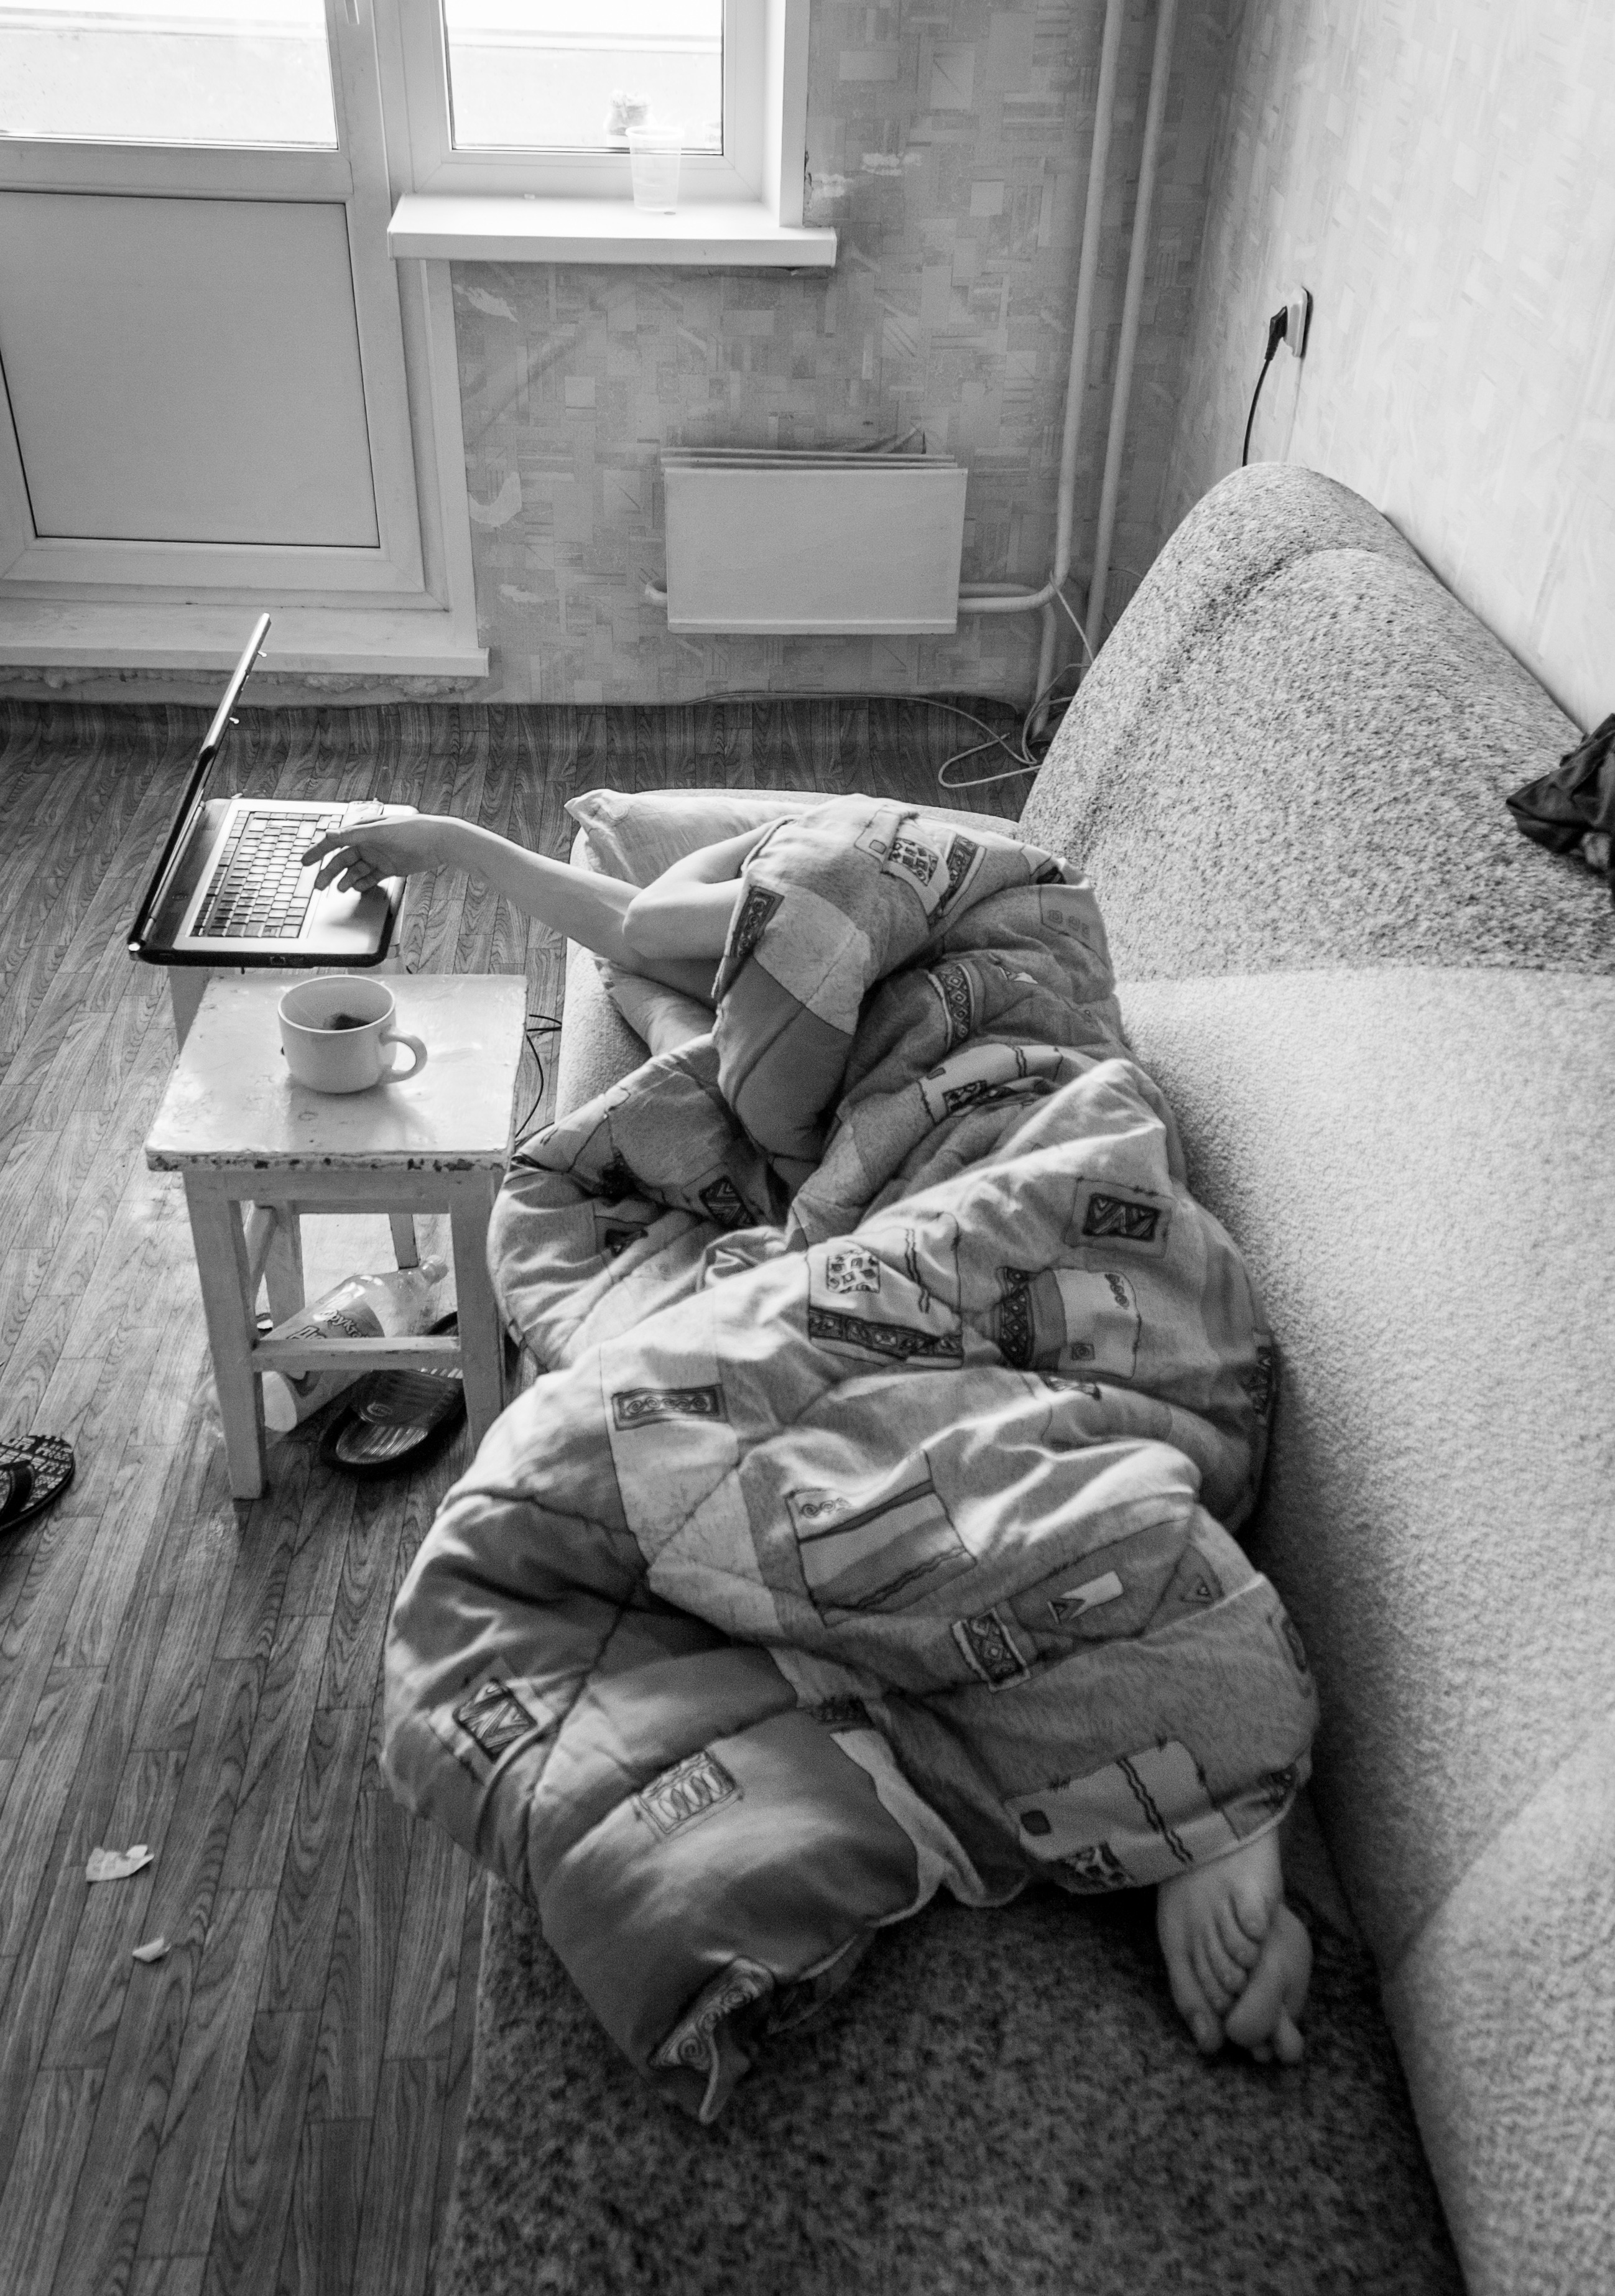
notebook, hand, person, black and white, white, photography, window, sitting, black, monochrome, sofa, quilt, legs, photograph, image, sleeps, monochrome photography, human positions